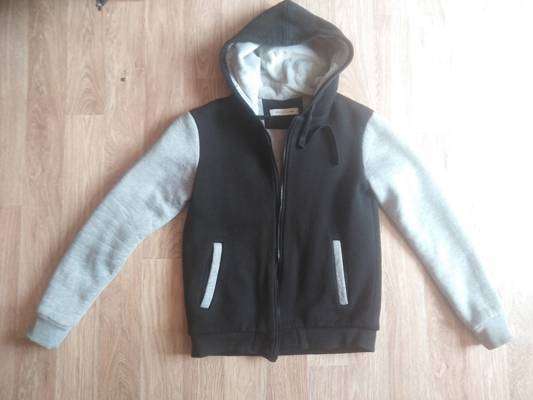
Waste category: clothes